Héloïse Côté

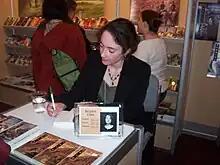
Héloïse Côté, April 2009

Héloïse Côté (born 1979) is a Québécoise author of fantasy novels and a researcher in the sciences of education.